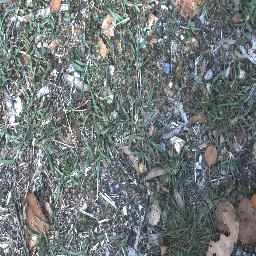
Label: negative